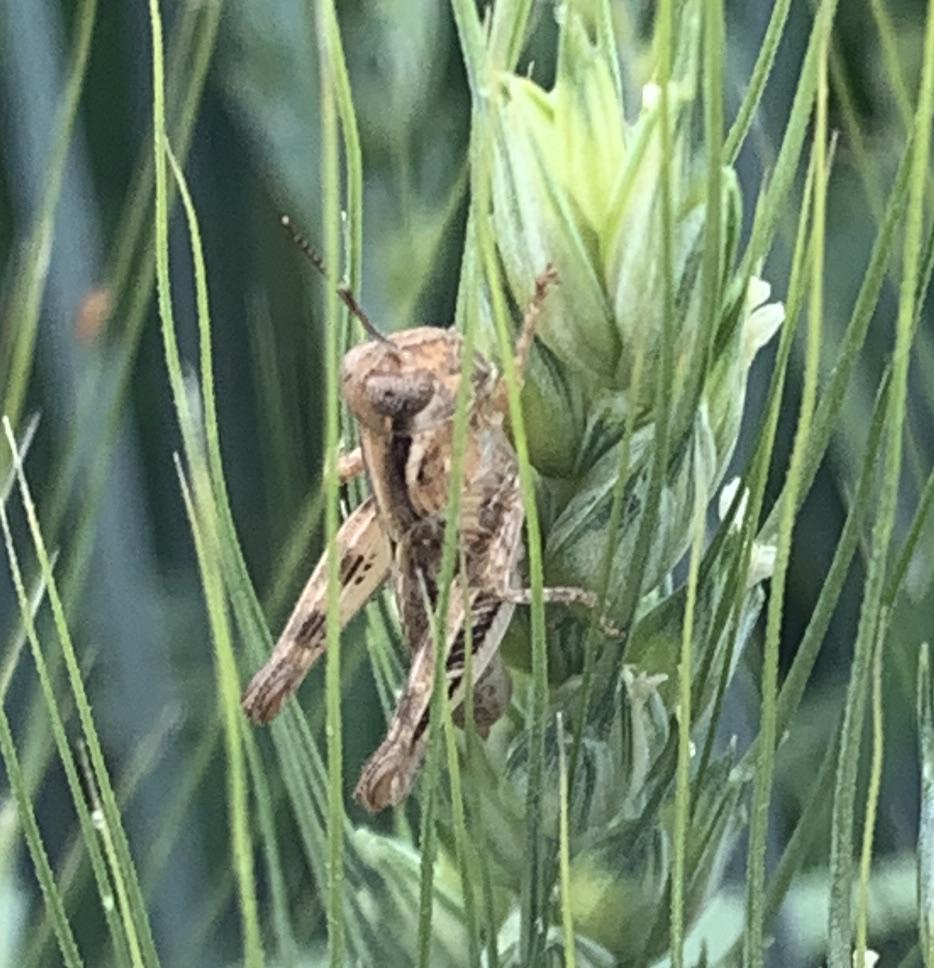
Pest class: occasional_pest